417th Bombardment Group

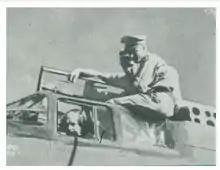
Charles Lindbergh with Col. Howard S. Elmore, commander of the 417th Bombardment Group in one of the group's A-20 Havocs in the Southwest Pacific Theater

The group arrived in New Guinea in late January 1944, where it became part of Fifth Air Force. It began combat in March, operating in support of ground forces on New Guinea and striking airfields, bridges, personnel concentrations, installations, and shipping in the area. The group participated with other Fifth Air Force units in attacks on shipping and enemy airstrips near Hollandia on 16 April that resulted in the destruction of 298 enemy planes.